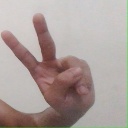
अक्षर: ऐ